Joseph Rumshinsky

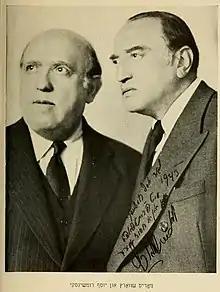
Maurice Schwartz and Joseph Rumshinsky

In 1912 Boaz Young (husband of famous actress Clara Young) wrote that when Rumshinsky/Shor's "Di Amerikanerin - Dos Meydl fun der vest (The American girl - the maiden from the west)" played in Warsaw, "Rumshinsky's music was so successful that not only Jews but also Poles sang it. It was sung in all the cabarets."